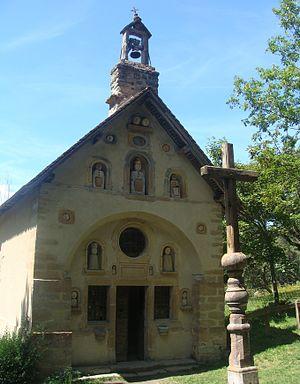
La chapelle des Pétètes, à l'Aubérie, commune Bénévent-et-Charbillac (Hautes-Alpes), vue extérieure.
Bénévent-et-Charbillac est une ancienne commune française, située dans le département des Hautes-Alpes en région Provence-Alpes-Côte d'Azur. Depuis 2013, elle fait partie de la nouvelle commune de Saint-Bonnet-en-Champsaur.
Saint-Bonnet-en-Champsaur est une commune française située dans le département des Hautes-Alpes en région Provence-Alpes-Côte d'Azur.
La chapelle des Pétètes ou chapelle Saint-Grégoire est située sur le hameau de l'Aubérie de la commune française de Saint-Bonnet-en-Champsaur, dans le département des Hautes-Alpes, région Provence-Alpes-Côte-d'Azur. Les statuettes en pierre installées sur la façade ont donné le nom particulier à cette chapelle puisque le mot pétètes signifie poupée en langue populaire locale.